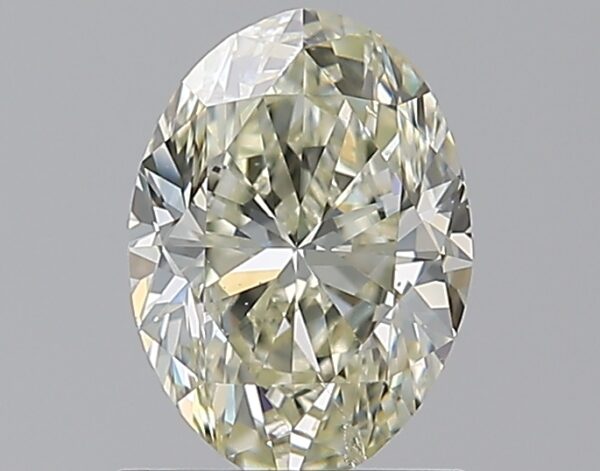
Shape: oval
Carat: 1.2
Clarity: SI2
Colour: K
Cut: VG
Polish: VG
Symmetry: VG
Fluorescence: SL
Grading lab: IGI
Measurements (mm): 8.06 x 5.84 x 3.79